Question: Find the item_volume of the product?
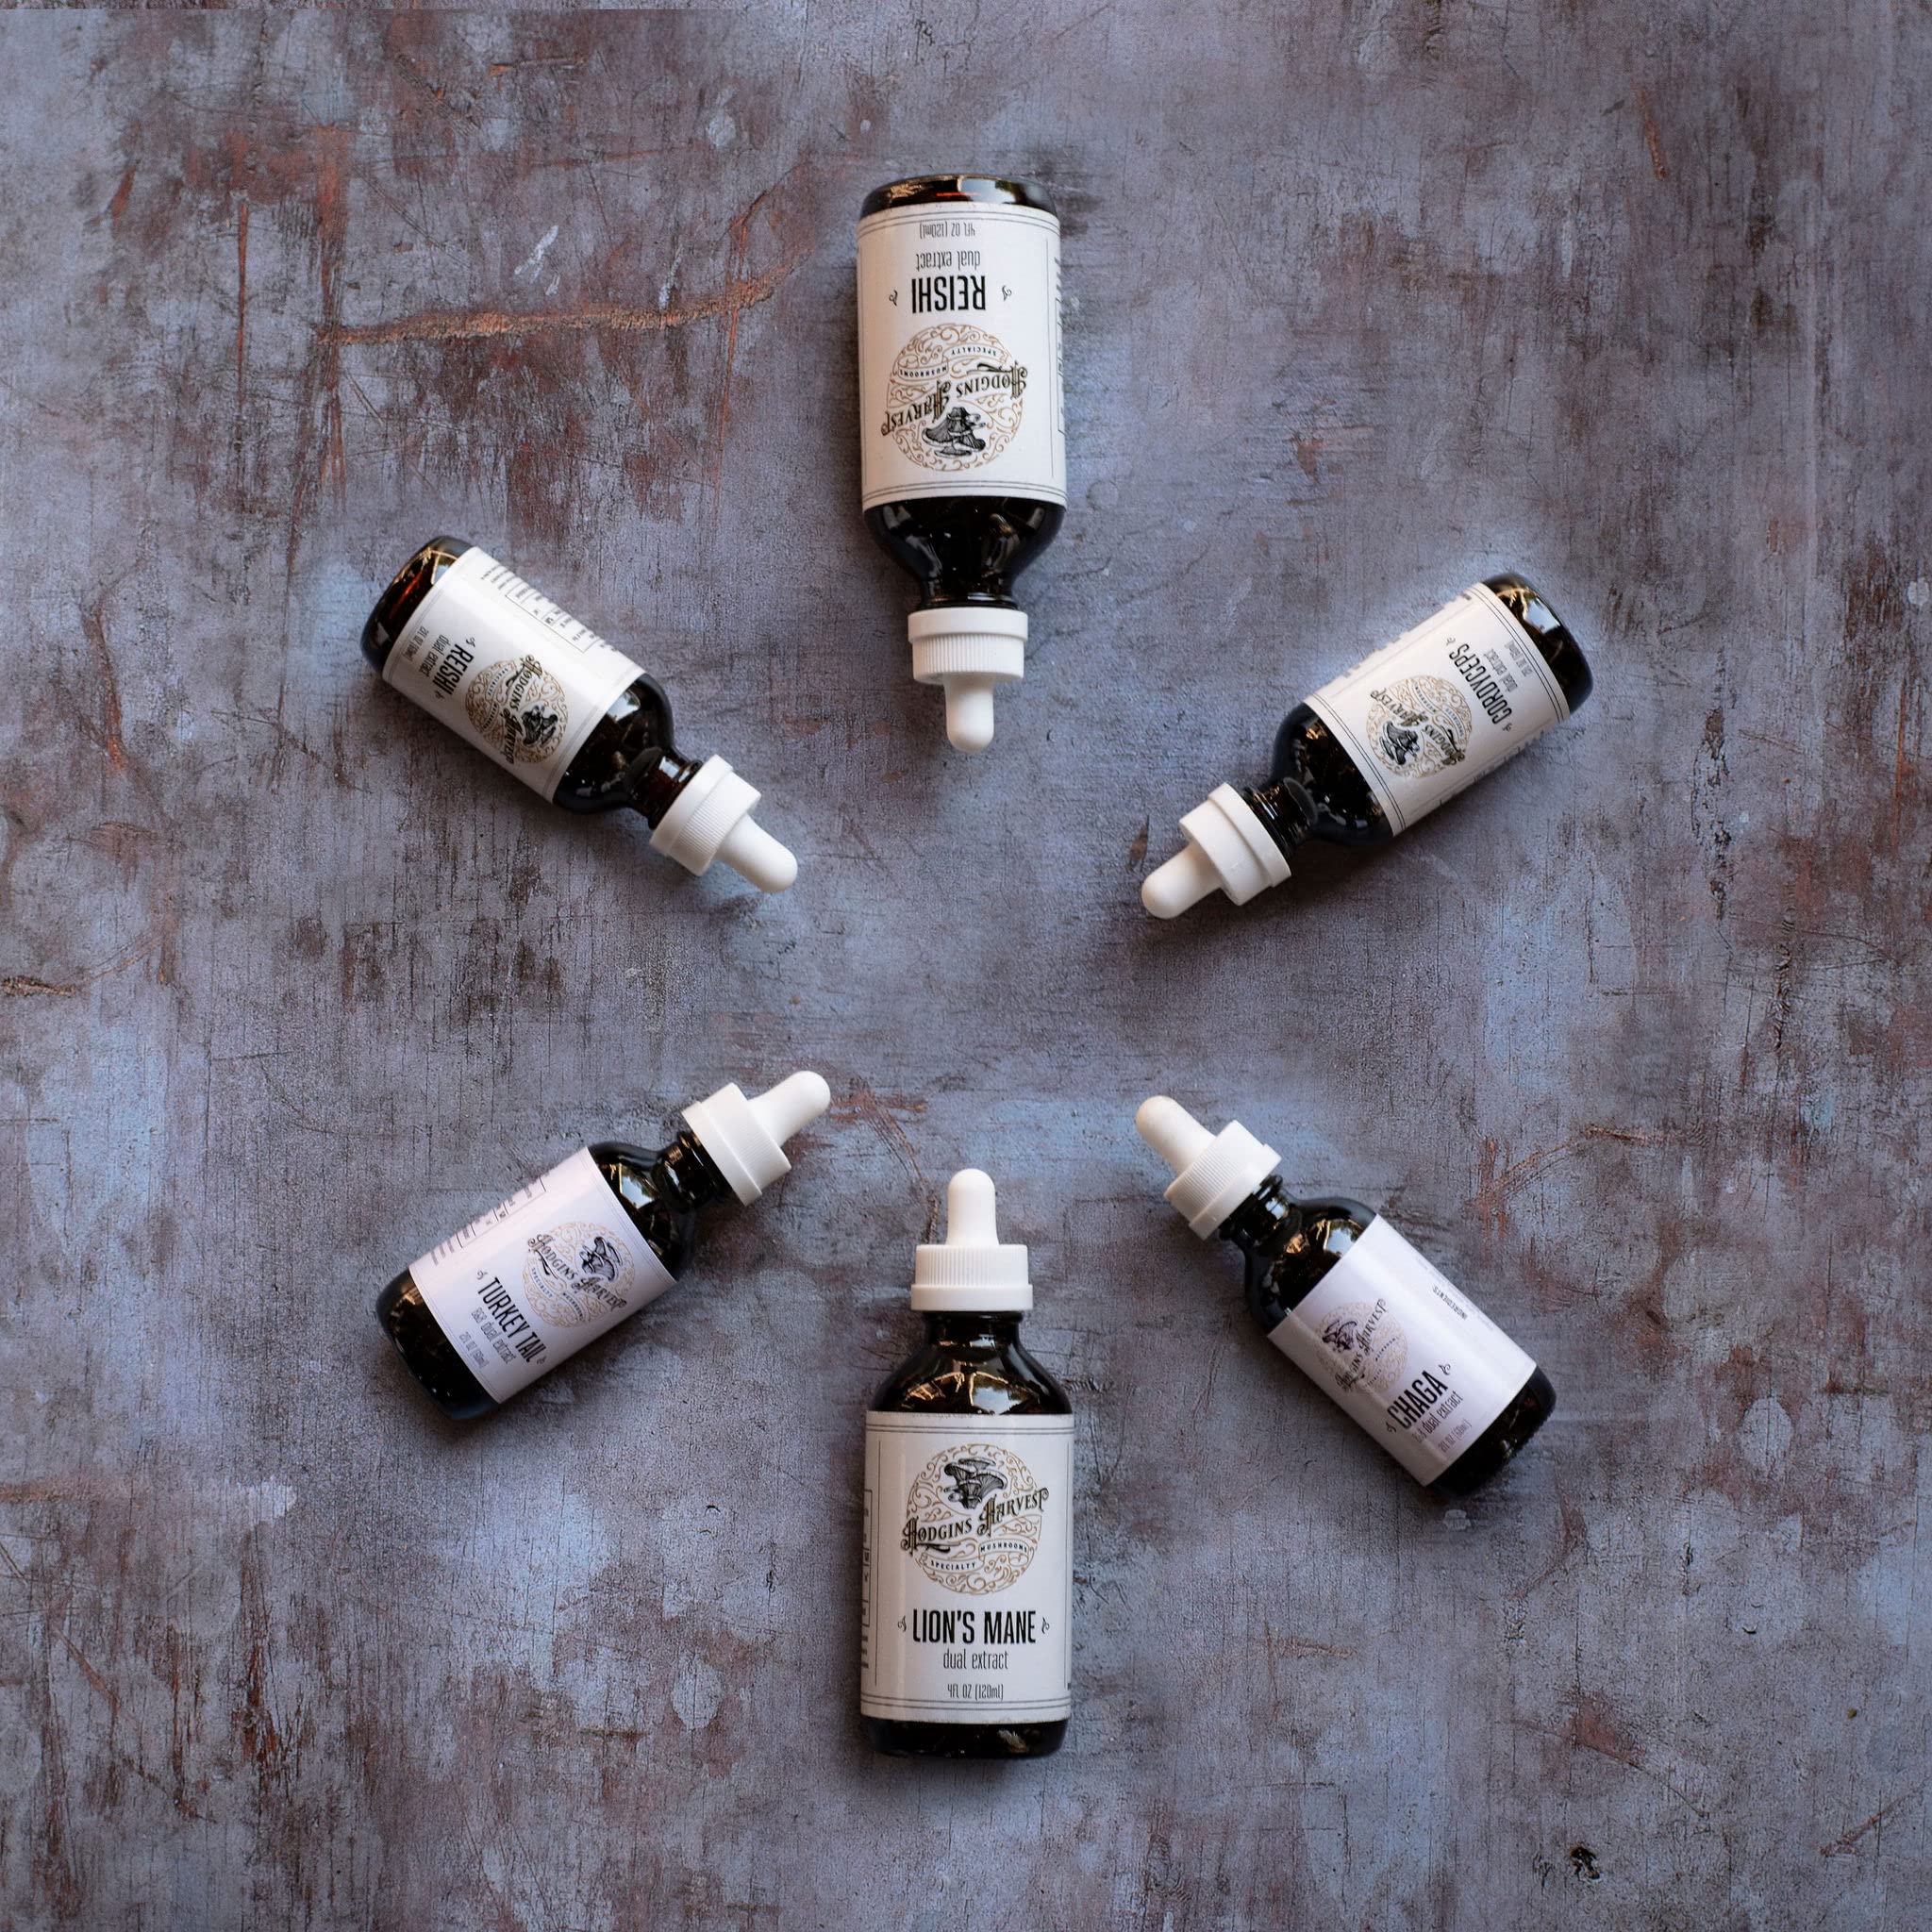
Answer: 4.0 fluid ounce